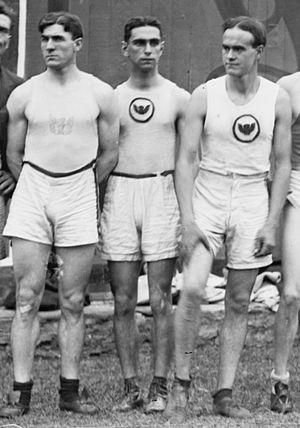
L'Irish American Athletic Club, aussi connu sous son premier nom de Greater New York Irish Athletic Association était un club d'athlétisme amateur basé dans le Queens à New York, actif au début du XXᵉ siècle et en majorité composé d'Irlando-Américains.